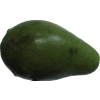
Label: green_avocado